Heijō Palace

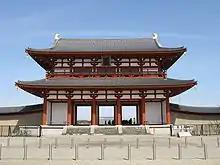
The Suzaku Gate is the main entrance to the palace

The main entrance to the capital through the Suzaku Avenue was the . The main avenue was approximately wide and extended north for up to the . The name "Suzaku" derives from the Chinese name for the legendary bird which acted as a southern guardian. The palace was surrounded by great earthen walls and had twelve gates, with the Suzaku Gate as the largest gate and the main entrance. The southern open spaces was part of the main avenue, and the , the second great street, approximately wide was extending in the east–west direction in front of the gate.